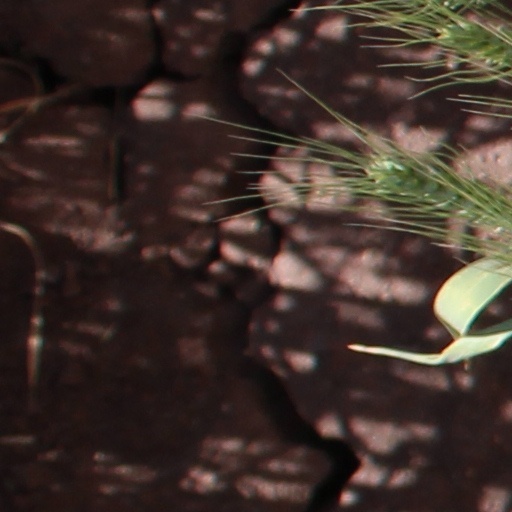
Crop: wheat